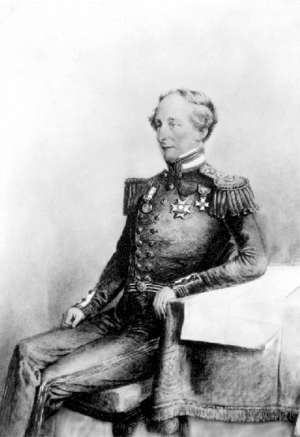
Robert Lambert Baynes était un contre-amiral de la Royal Navy.